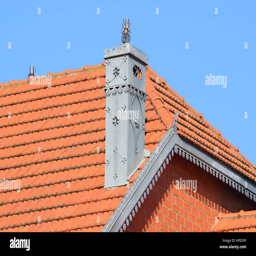
the house with a roof of tiles